John Macansh

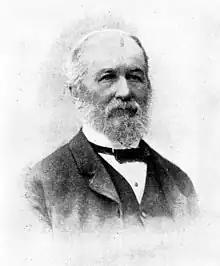

John Donald Macansh (31 May 1820 – 1 August 1896) was a member of the Queensland Legislative Council.